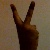
The image shows a hand gesture representing the number 2 in Indian Sign Language.